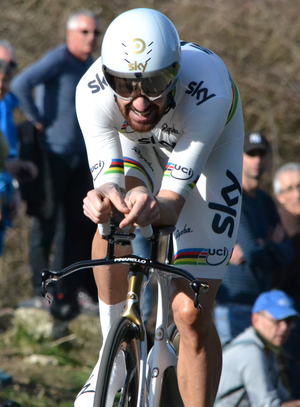
Paris-Nice 2015
Sir Bradley Wiggins, est un coureur cycliste britannique né le 28 avril 1980 à Gand. Professionnel entre 2002 et 2016, il est spécialiste de la poursuite, a été champion olympique de poursuite individuelle en 2004 et 2008 et de poursuite par équipes en 2008 et 2016, et champion du monde de poursuite individuelle en 2003, 2007 et 2008, par équipes en 2007 et 2008, et de l'américaine en 2008. Il se consacre davantage au cyclisme sur route à partir de 2009. Troisième du Tour de France cette année-là, il a remporté le Critérium du Dauphiné en 2011 et 2012, Paris-Nice en 2012, le Tour de Romandie en 2012 et s'est classé deuxième du Tour d'Espagne 2011. Le 22 juillet 2012, il devient le premier Britannique vainqueur d'un Tour de France, devant son coéquipier et compatriote Christopher Froome. Il devient champion olympique du contre-la-montre un mois plus tard à Londres et champion du monde de la spécialité en 2014. Entre juin 2015 et avril 2019, il est détenteur du record de l'heure, en ayant parcouru 54,526 km. Son père est le coureur cycliste Gary Wiggins. Il annonce sa retraite sportive le 28 décembre 2016. Il essaie par la suite sans succès une reconversion en aviron.